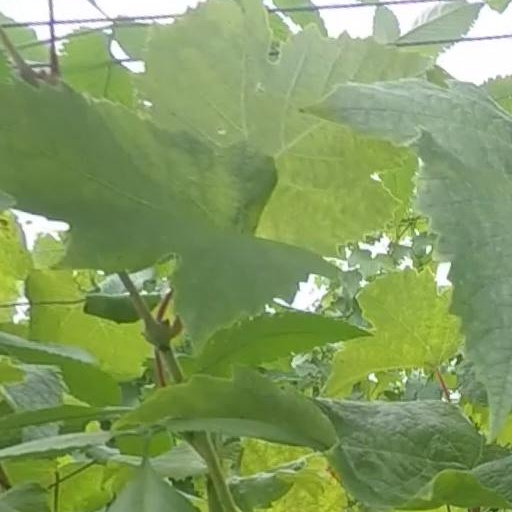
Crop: grape